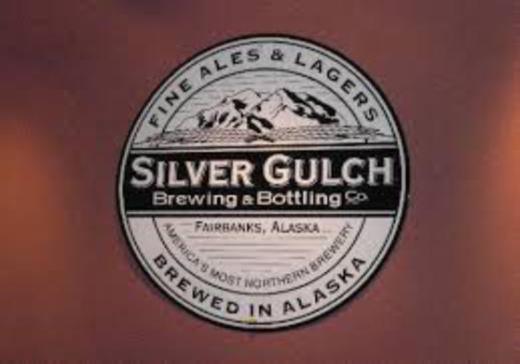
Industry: Food